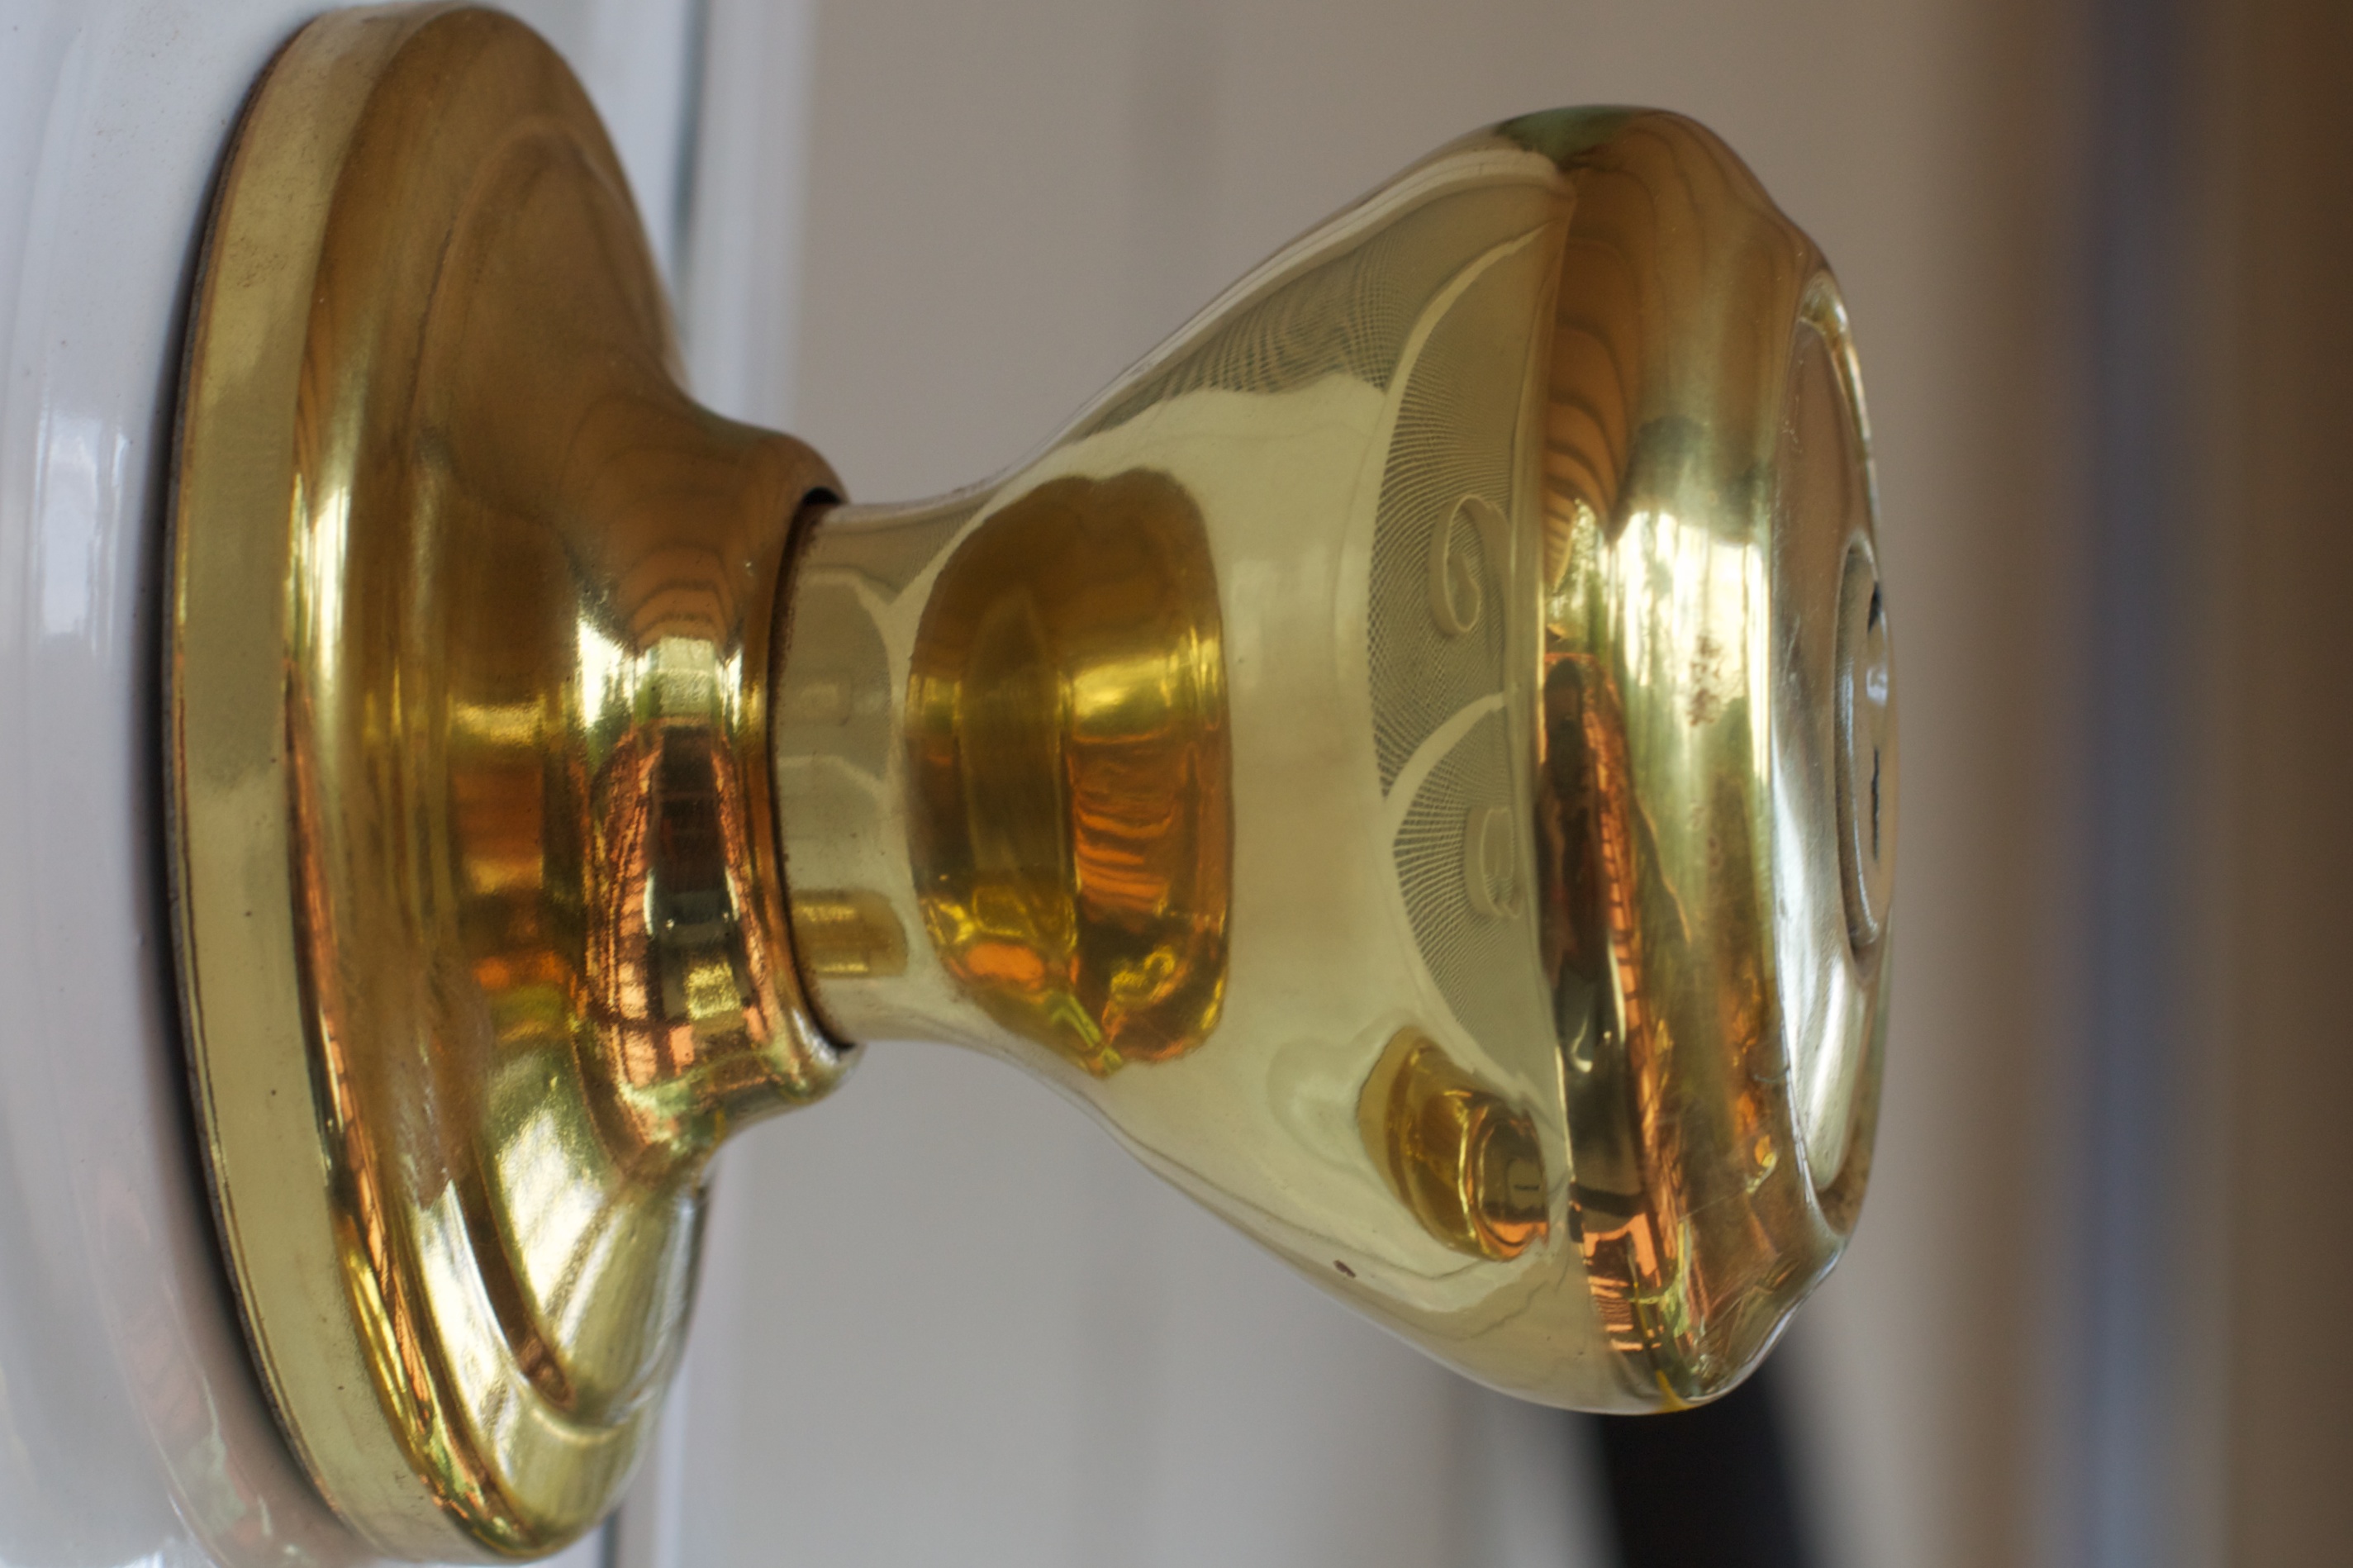
light, horn, metal, lamp, lighting, musical instrument, trombone, product, brass, light fixture, tuba, sconce, wind instrument, brass instrument, incandescent light bulb, sousaphone, euphonium